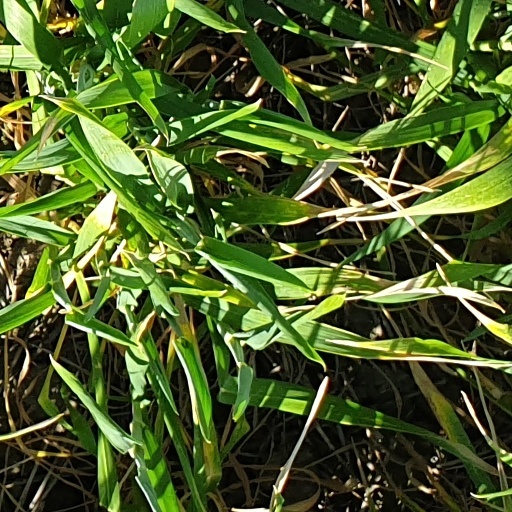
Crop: wheat